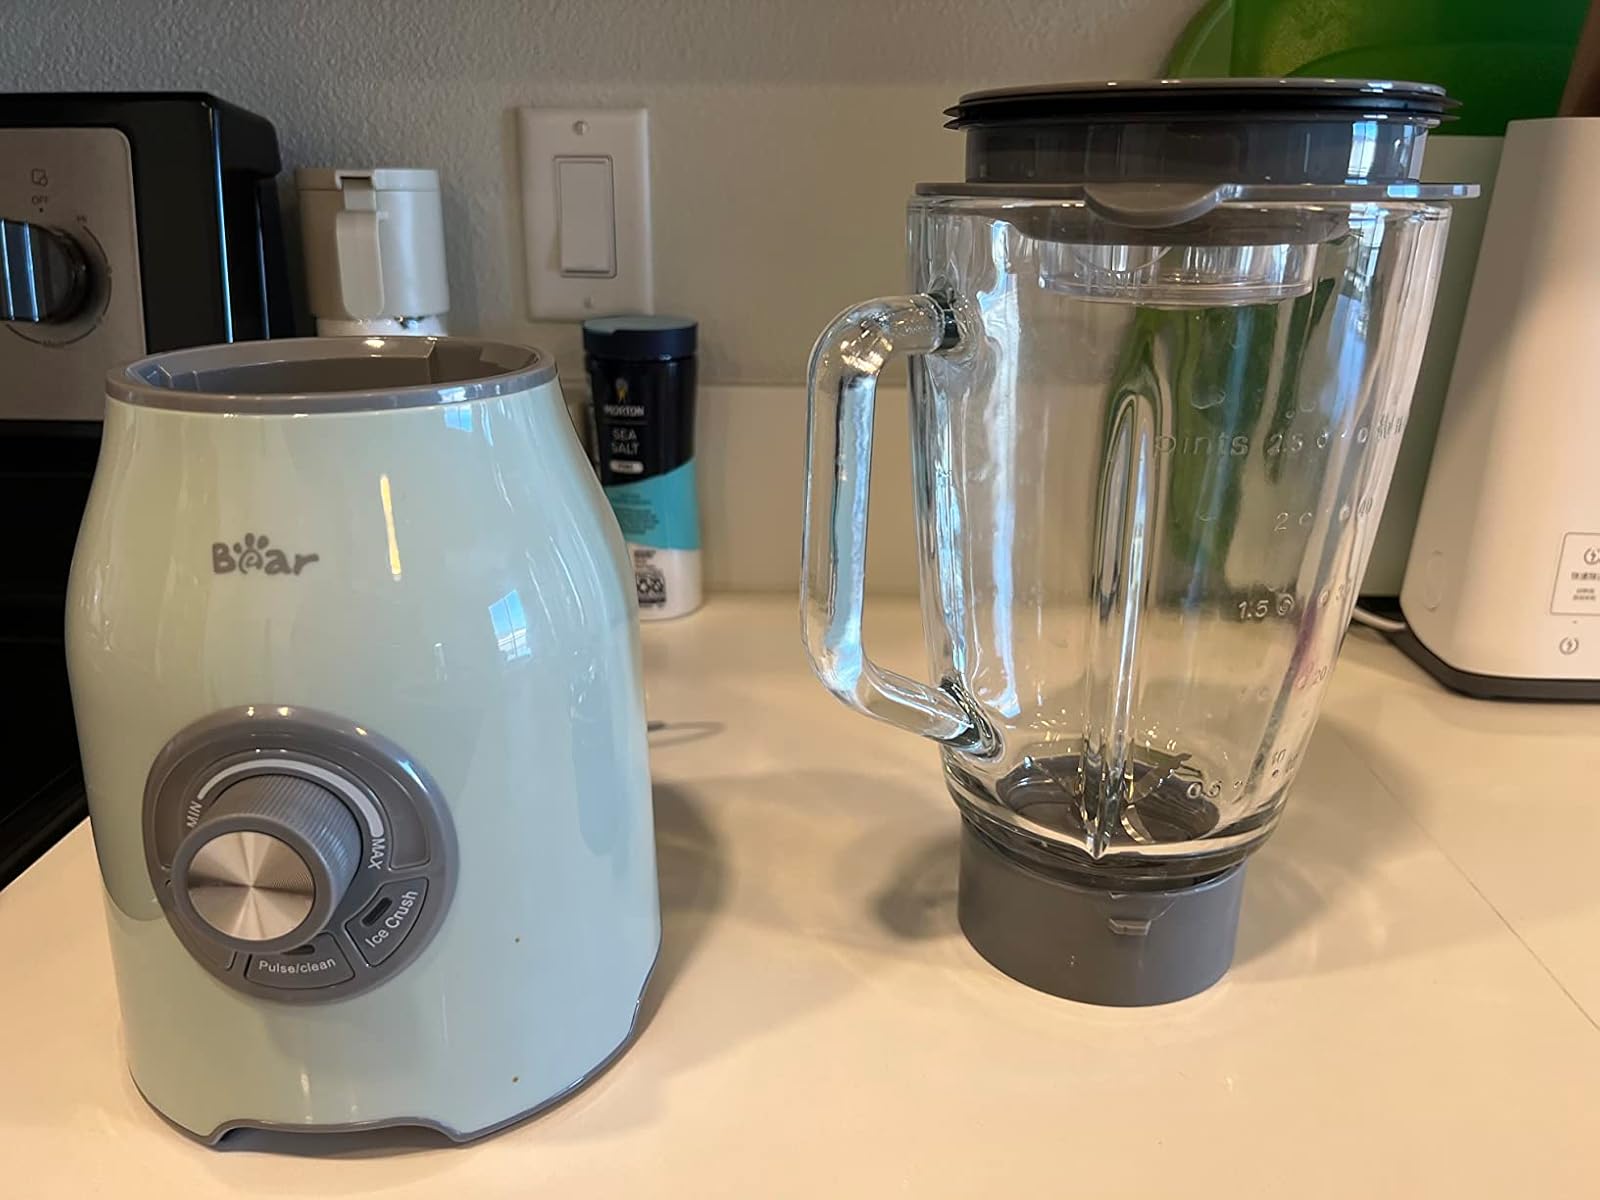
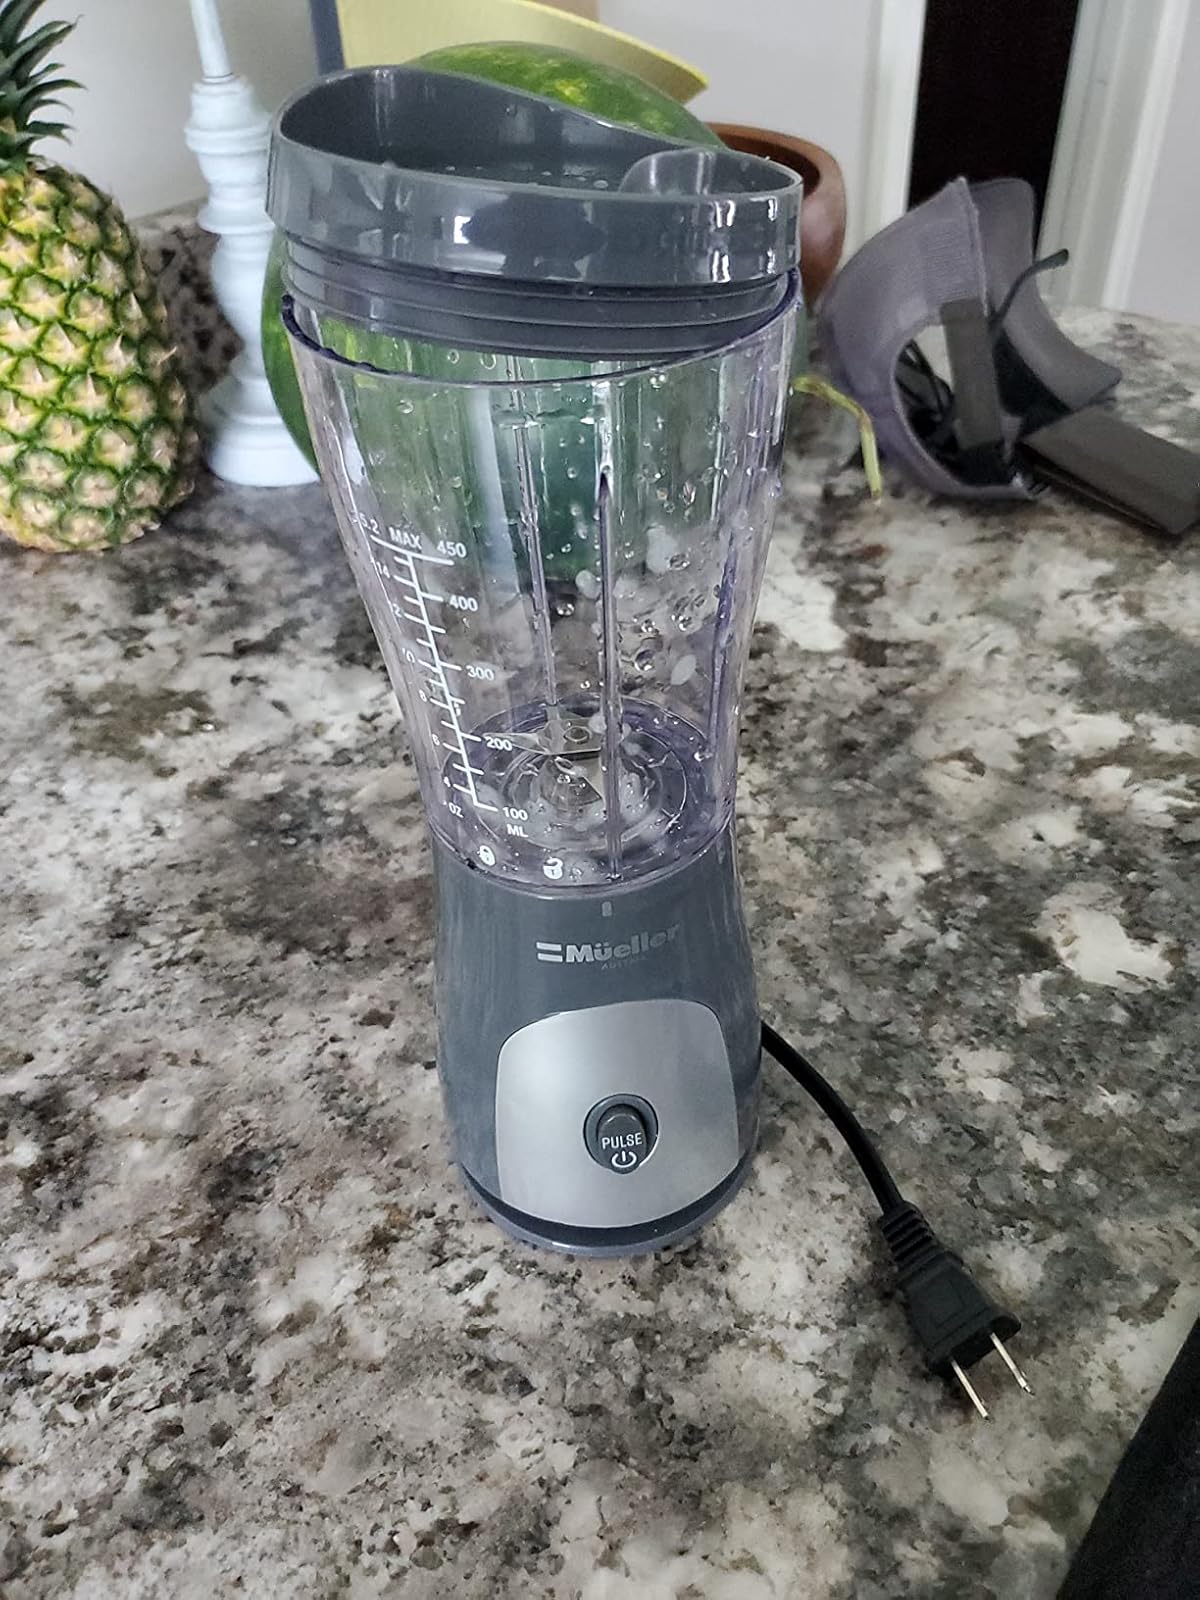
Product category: items_blender
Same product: no